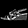
Label: Sandal